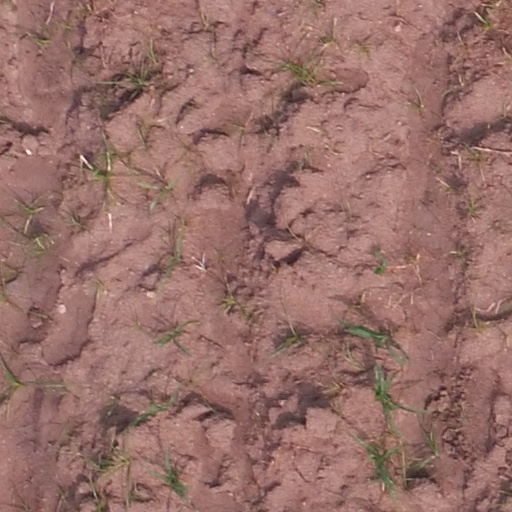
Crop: maize; corn